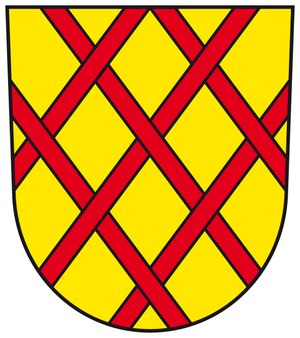
Daun est une ville de l'arrondissement de Vulkaneifel dans la région volcanique de l'Eifel dans le land de Rhénanie-Palatinat en Allemagne.